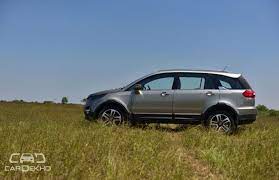
Vehicle type: Cars